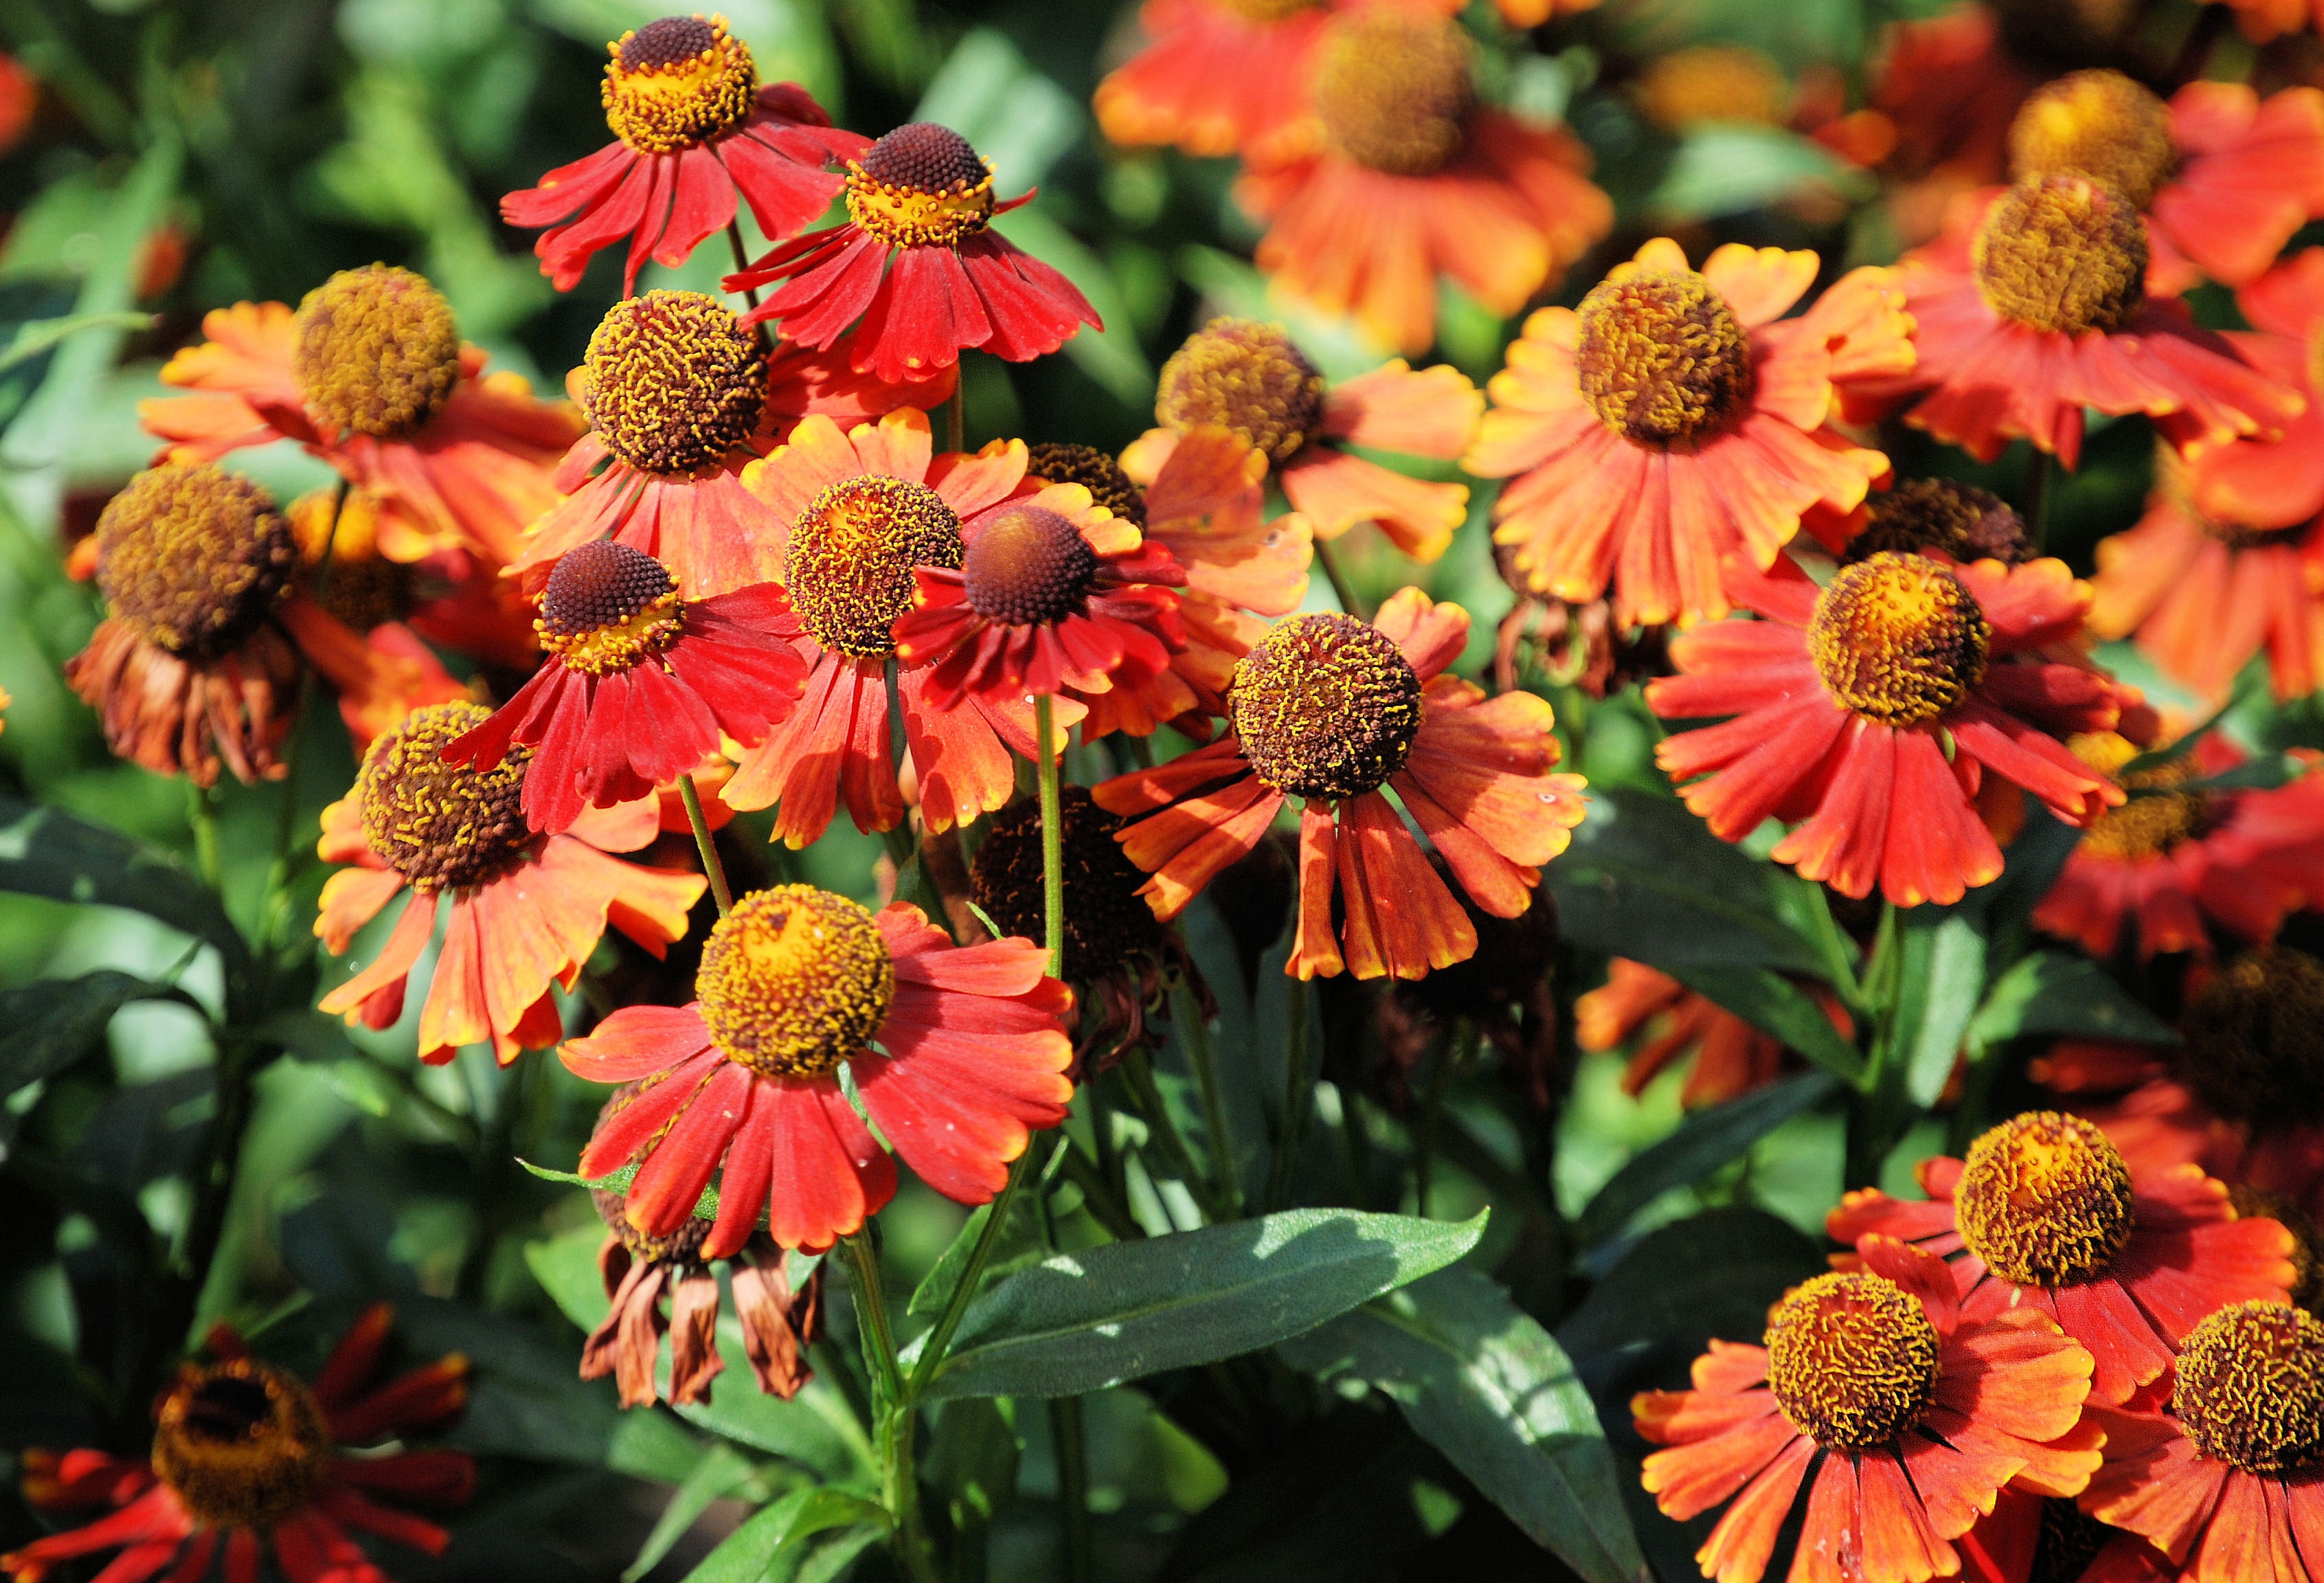
blossom, plant, flower, petal, floral, autumn, botany, colorful, garden, flora, wildflower, gardening, asteraceae, aster, coneflower, nectar, flowering plant, daisy family, annual plant, land plant, blanket flowers